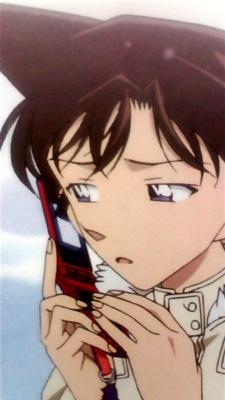
回答: すいません。16時からカラーと角カットで予約とれますか?